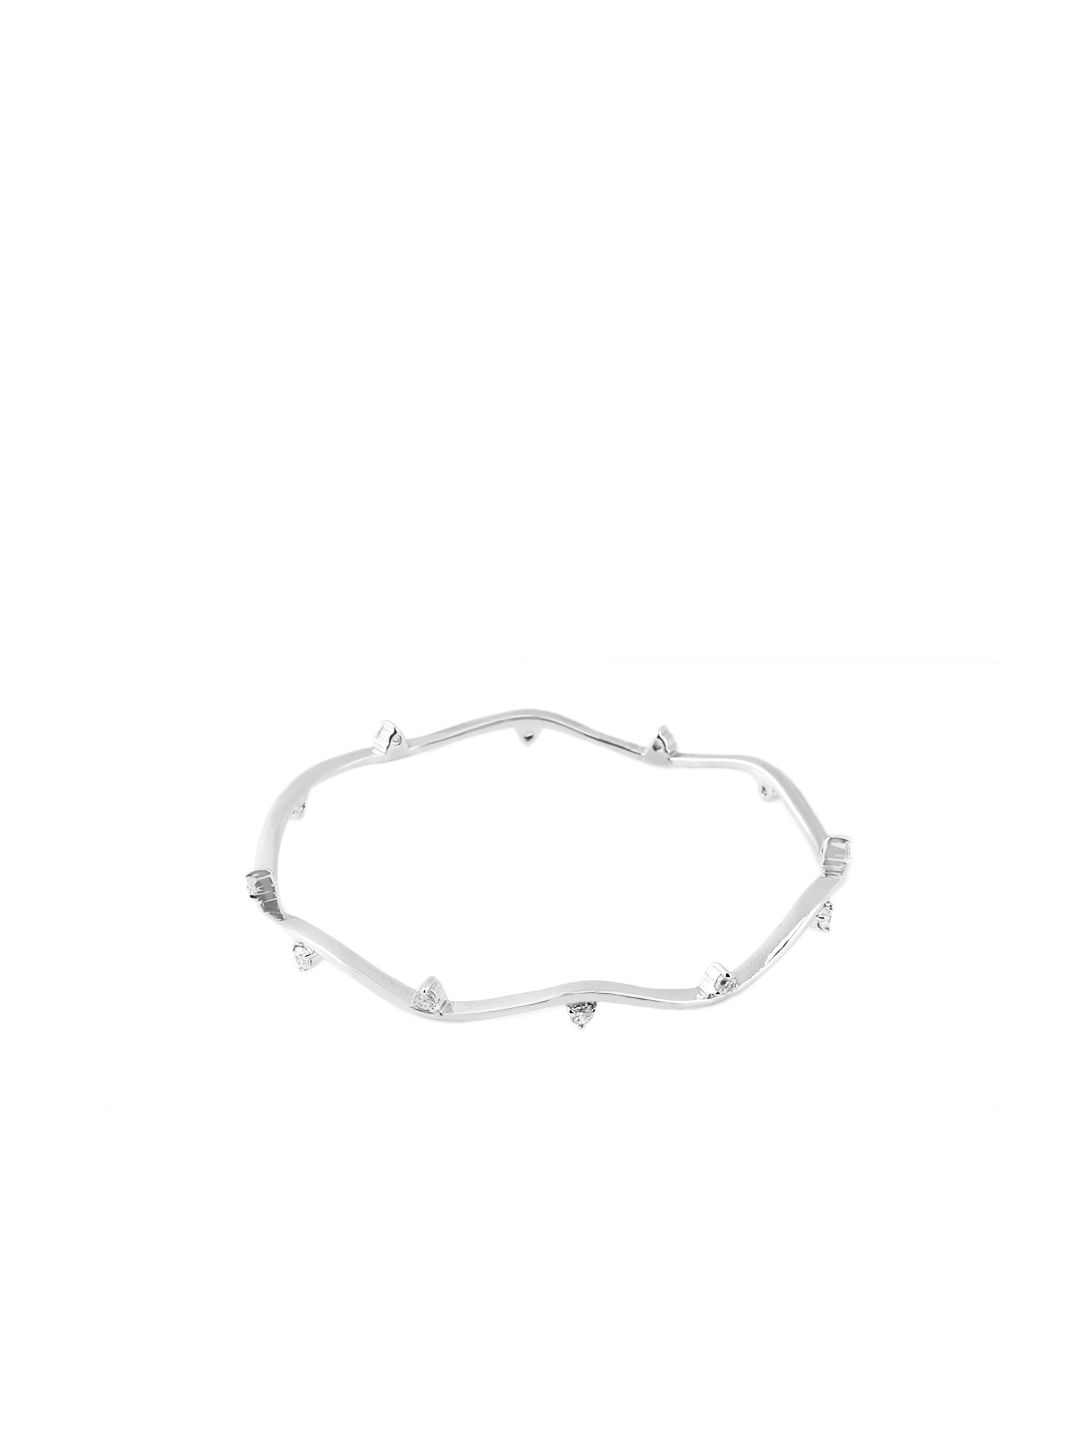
Lucera Silver Bangle
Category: Accessories / Jewellery / Bangle
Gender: Women
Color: Silver
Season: Summer 2013
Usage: Casual